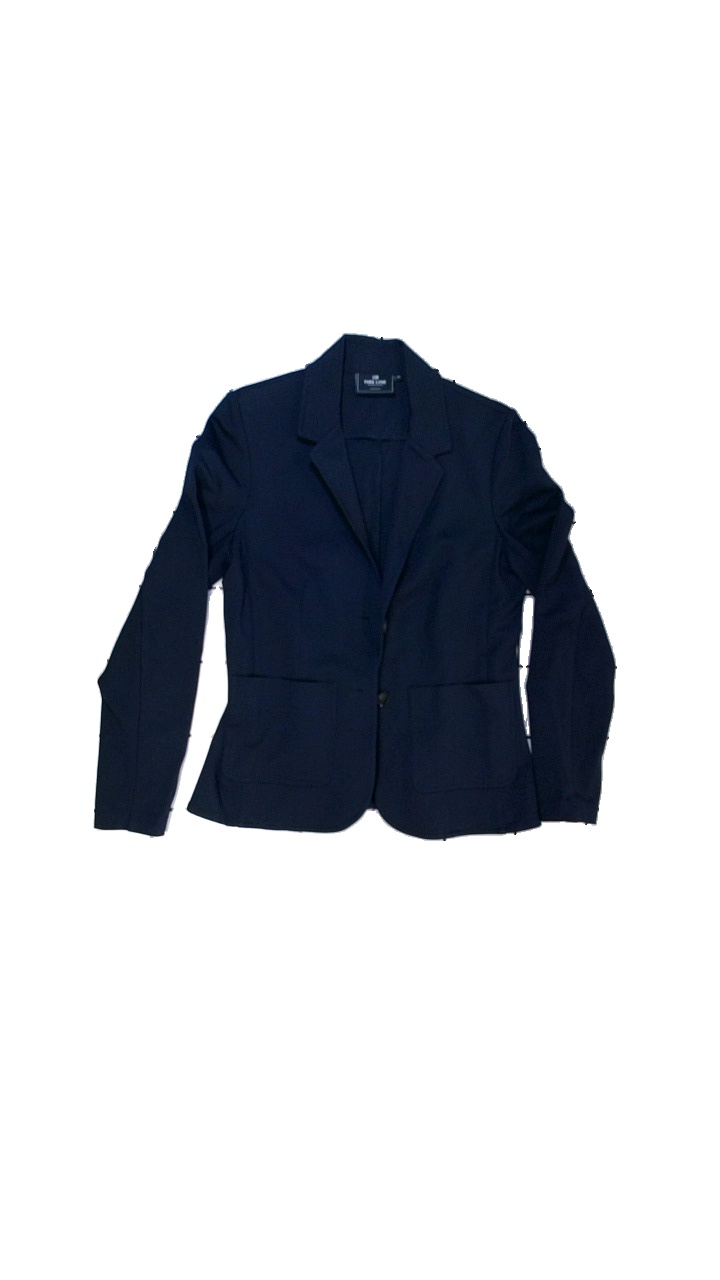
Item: Jacket (Ladies)
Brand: Park Lane
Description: Blue jacket
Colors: Blue
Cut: Tight, V-collar
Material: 65% cotton, 35% nylon
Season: All
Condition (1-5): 5
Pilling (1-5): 5
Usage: Reuse
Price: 50-100